Elizabeth Glendower Evans

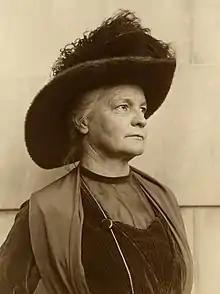
Evans in 1914

Elizabeth Glendower Evans (February 28, 1856 – December 12, 1937) was an American social reformer and suffragist.